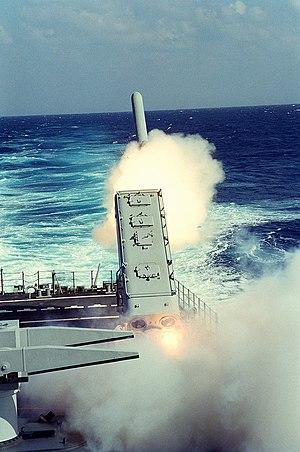
Le Mark 143 Armored Box Launcher est un dispositif blindé lance-missiles. Un conteneur ABL contient quatre missiles de croisière BGM-109 Tomahawk et il n'est pas rechargeable en mer. Il peut tirer un maximum de deux missiles par salve.